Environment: real
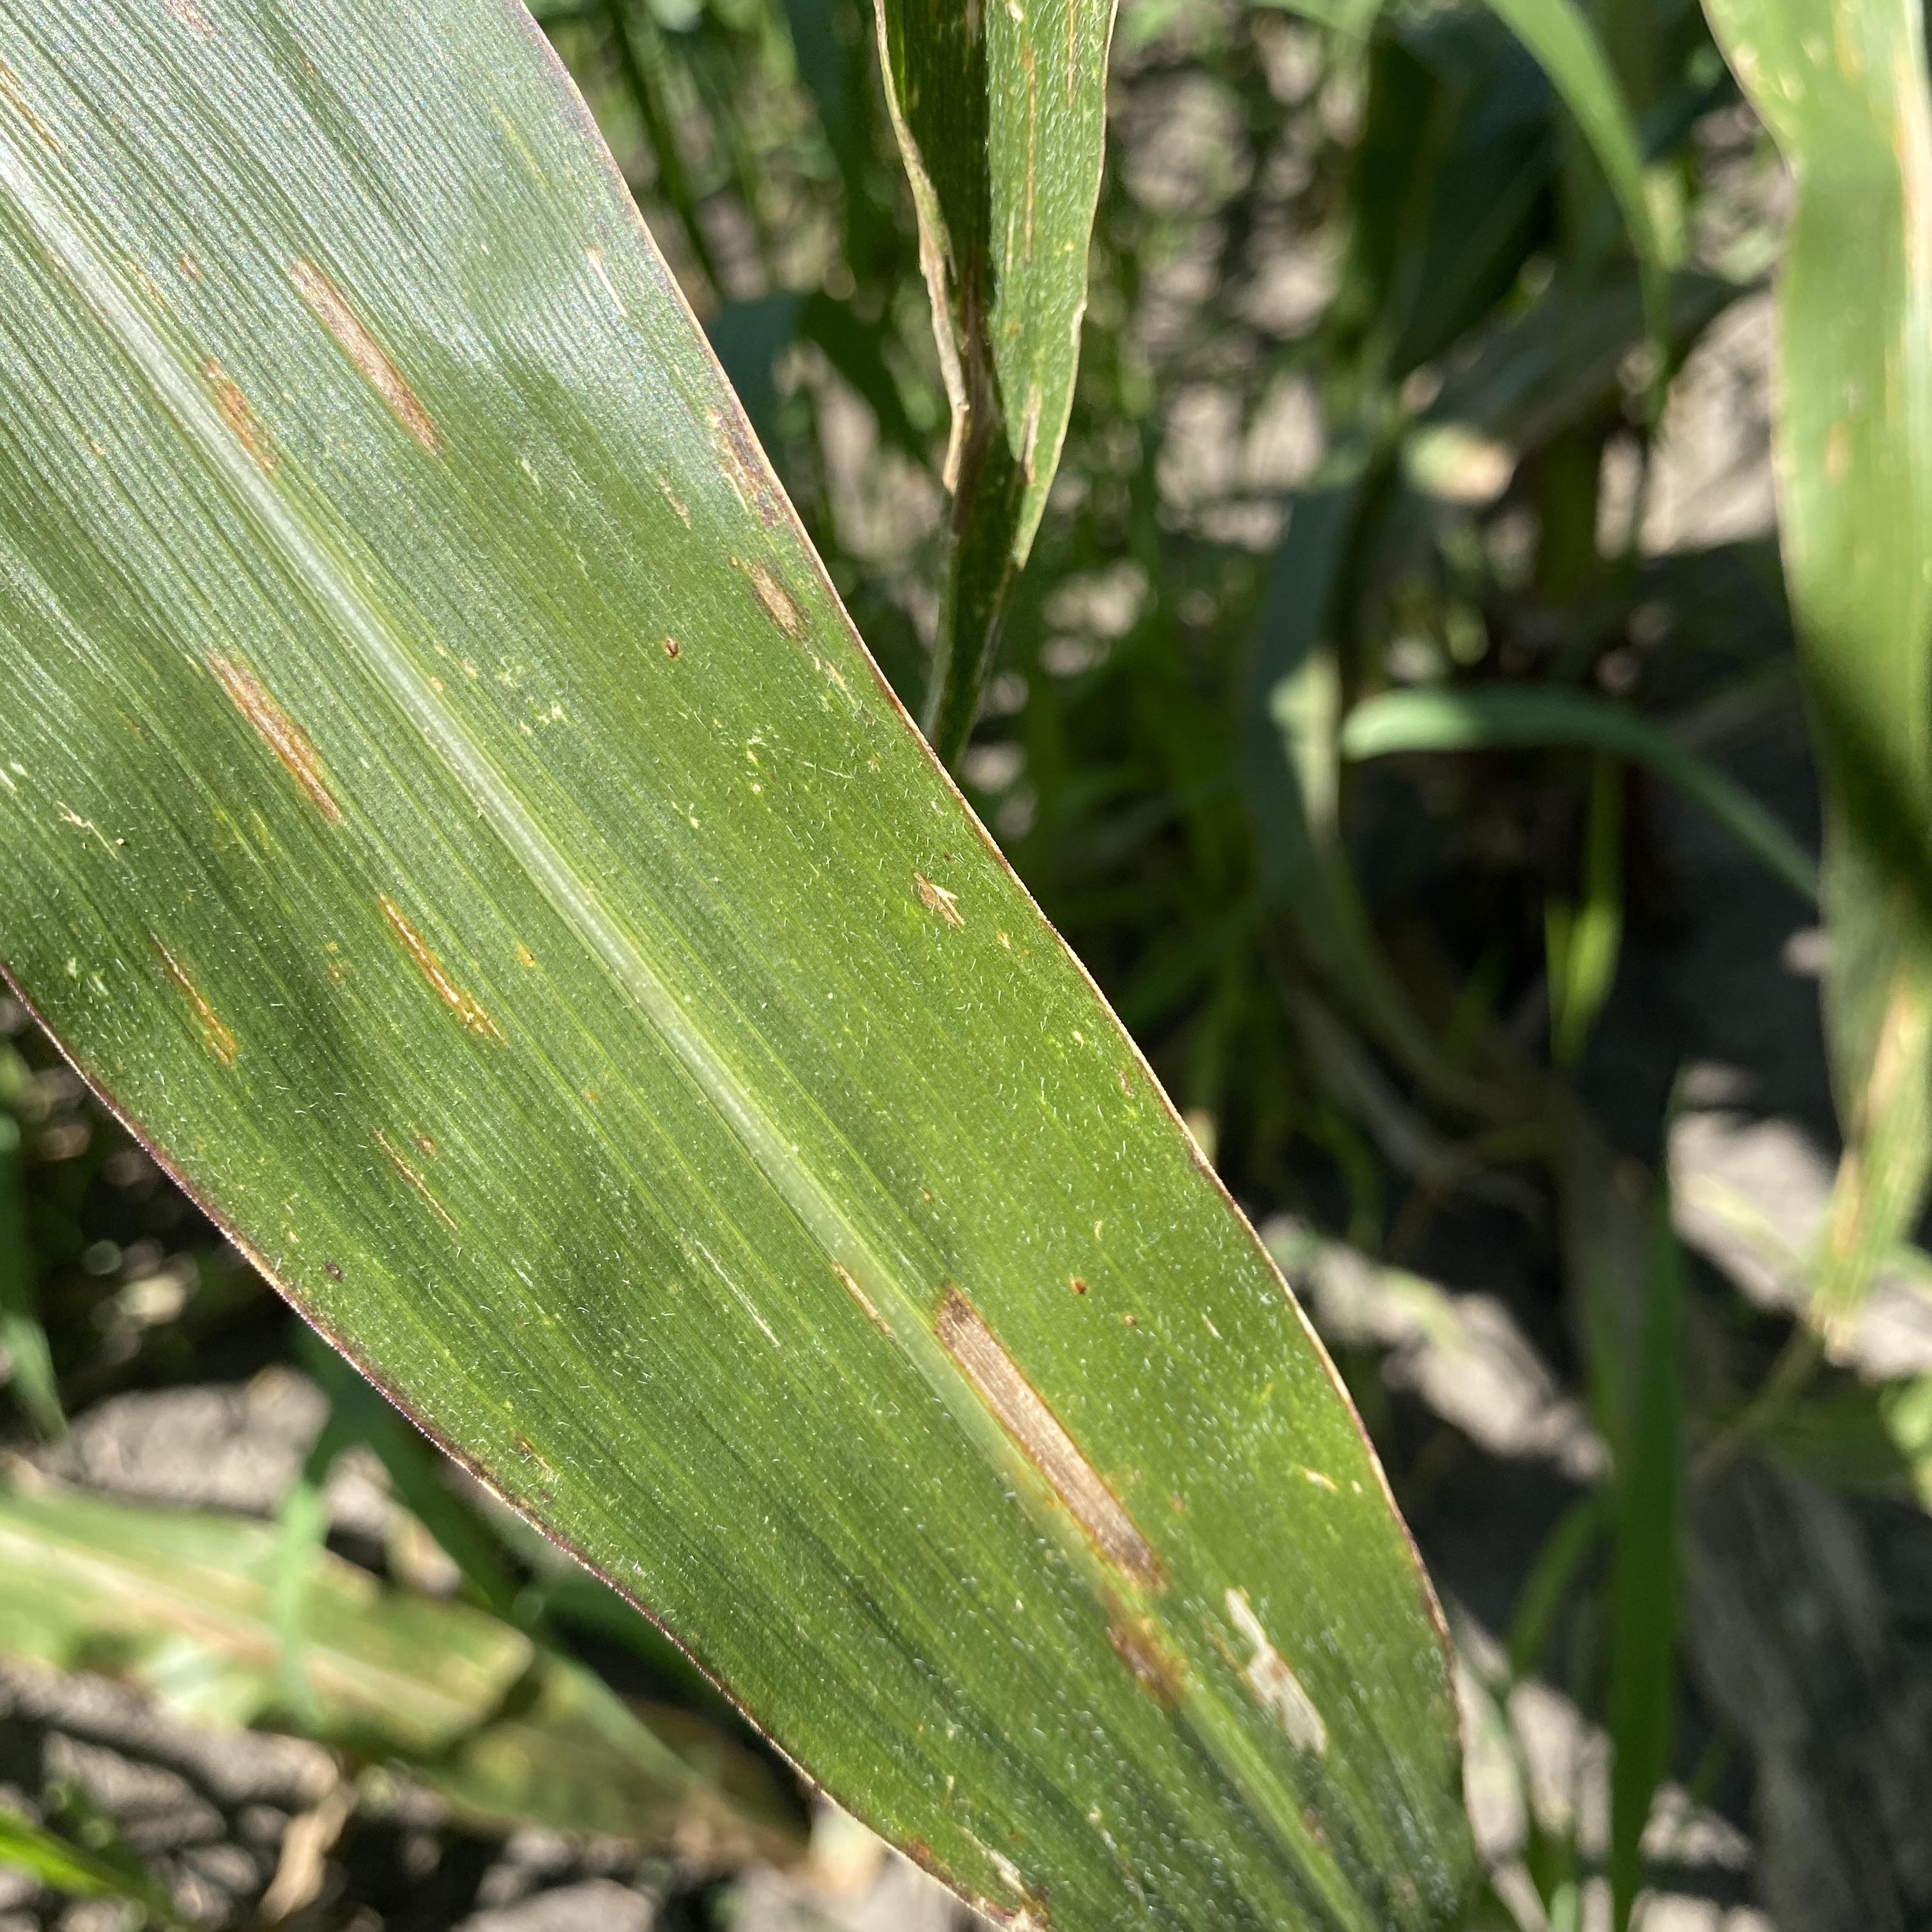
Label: gray_leaf_spot